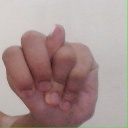
अक्षर: न